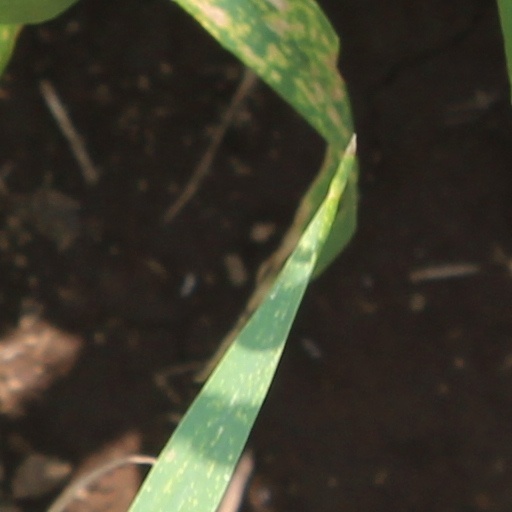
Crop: wheat